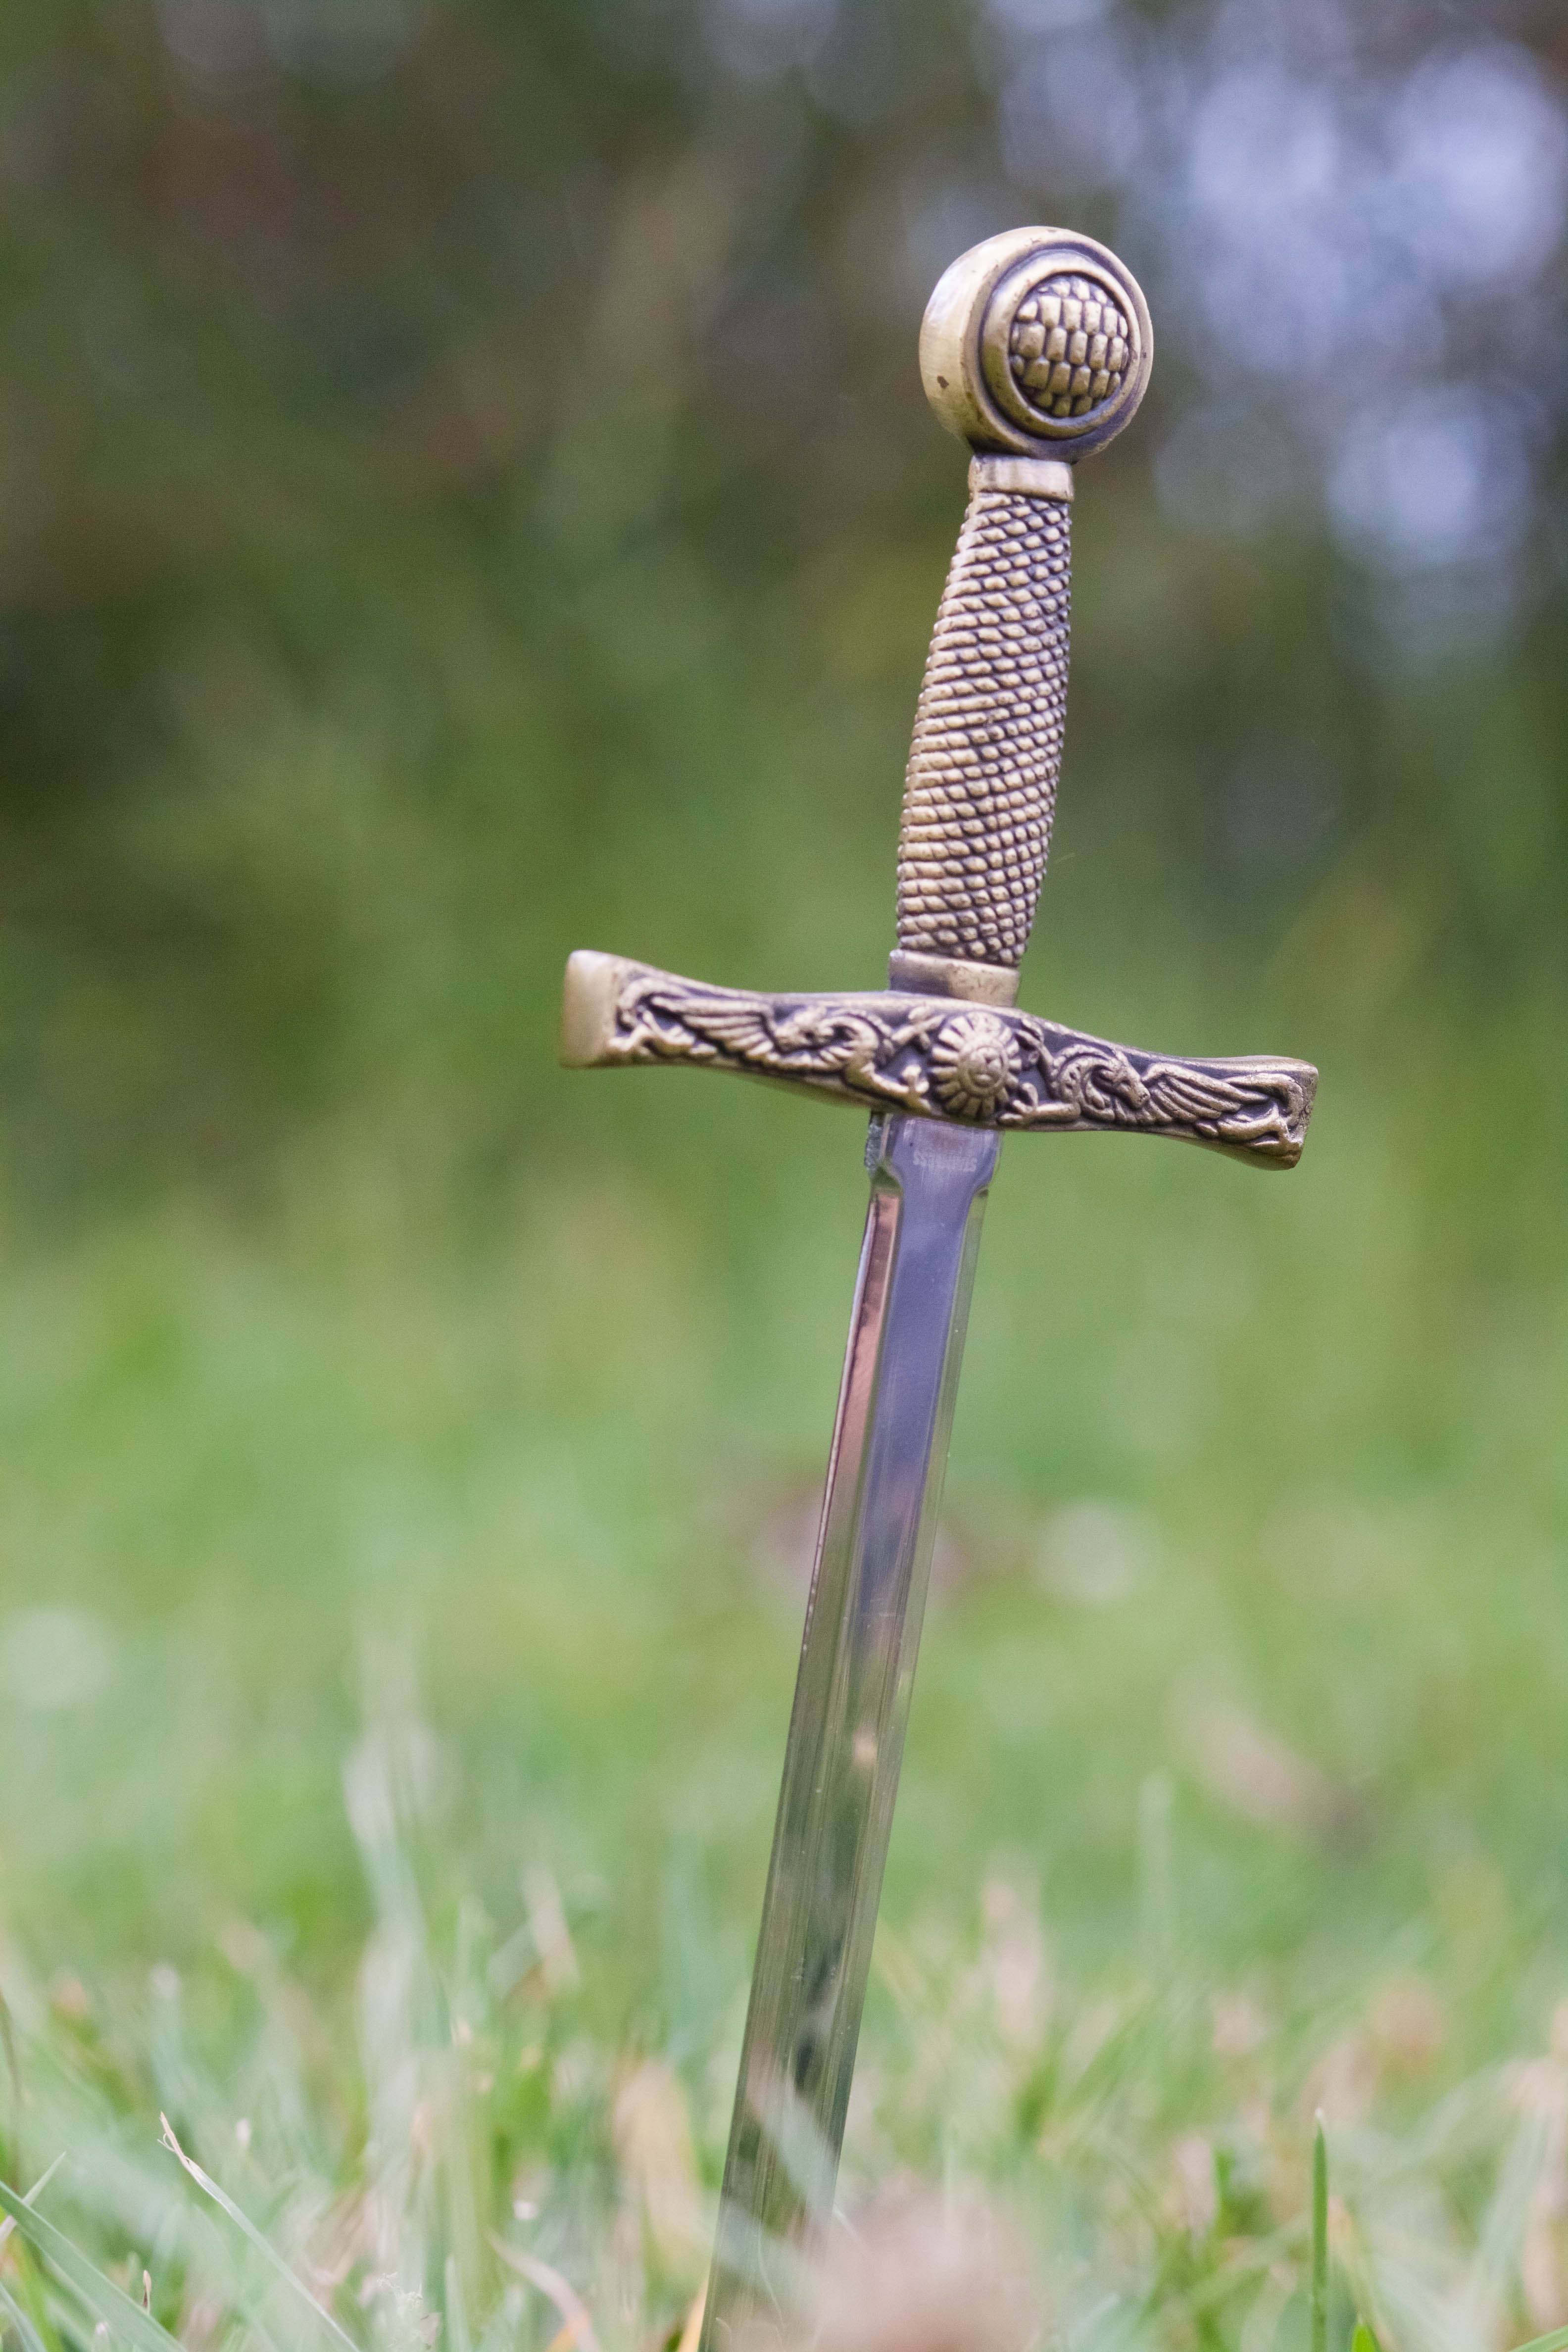
sharp, wing, steel, instrument, metal, weapon, fauna, knife, handle, cut, cutting, edge, danger, blade, shiny, dagger